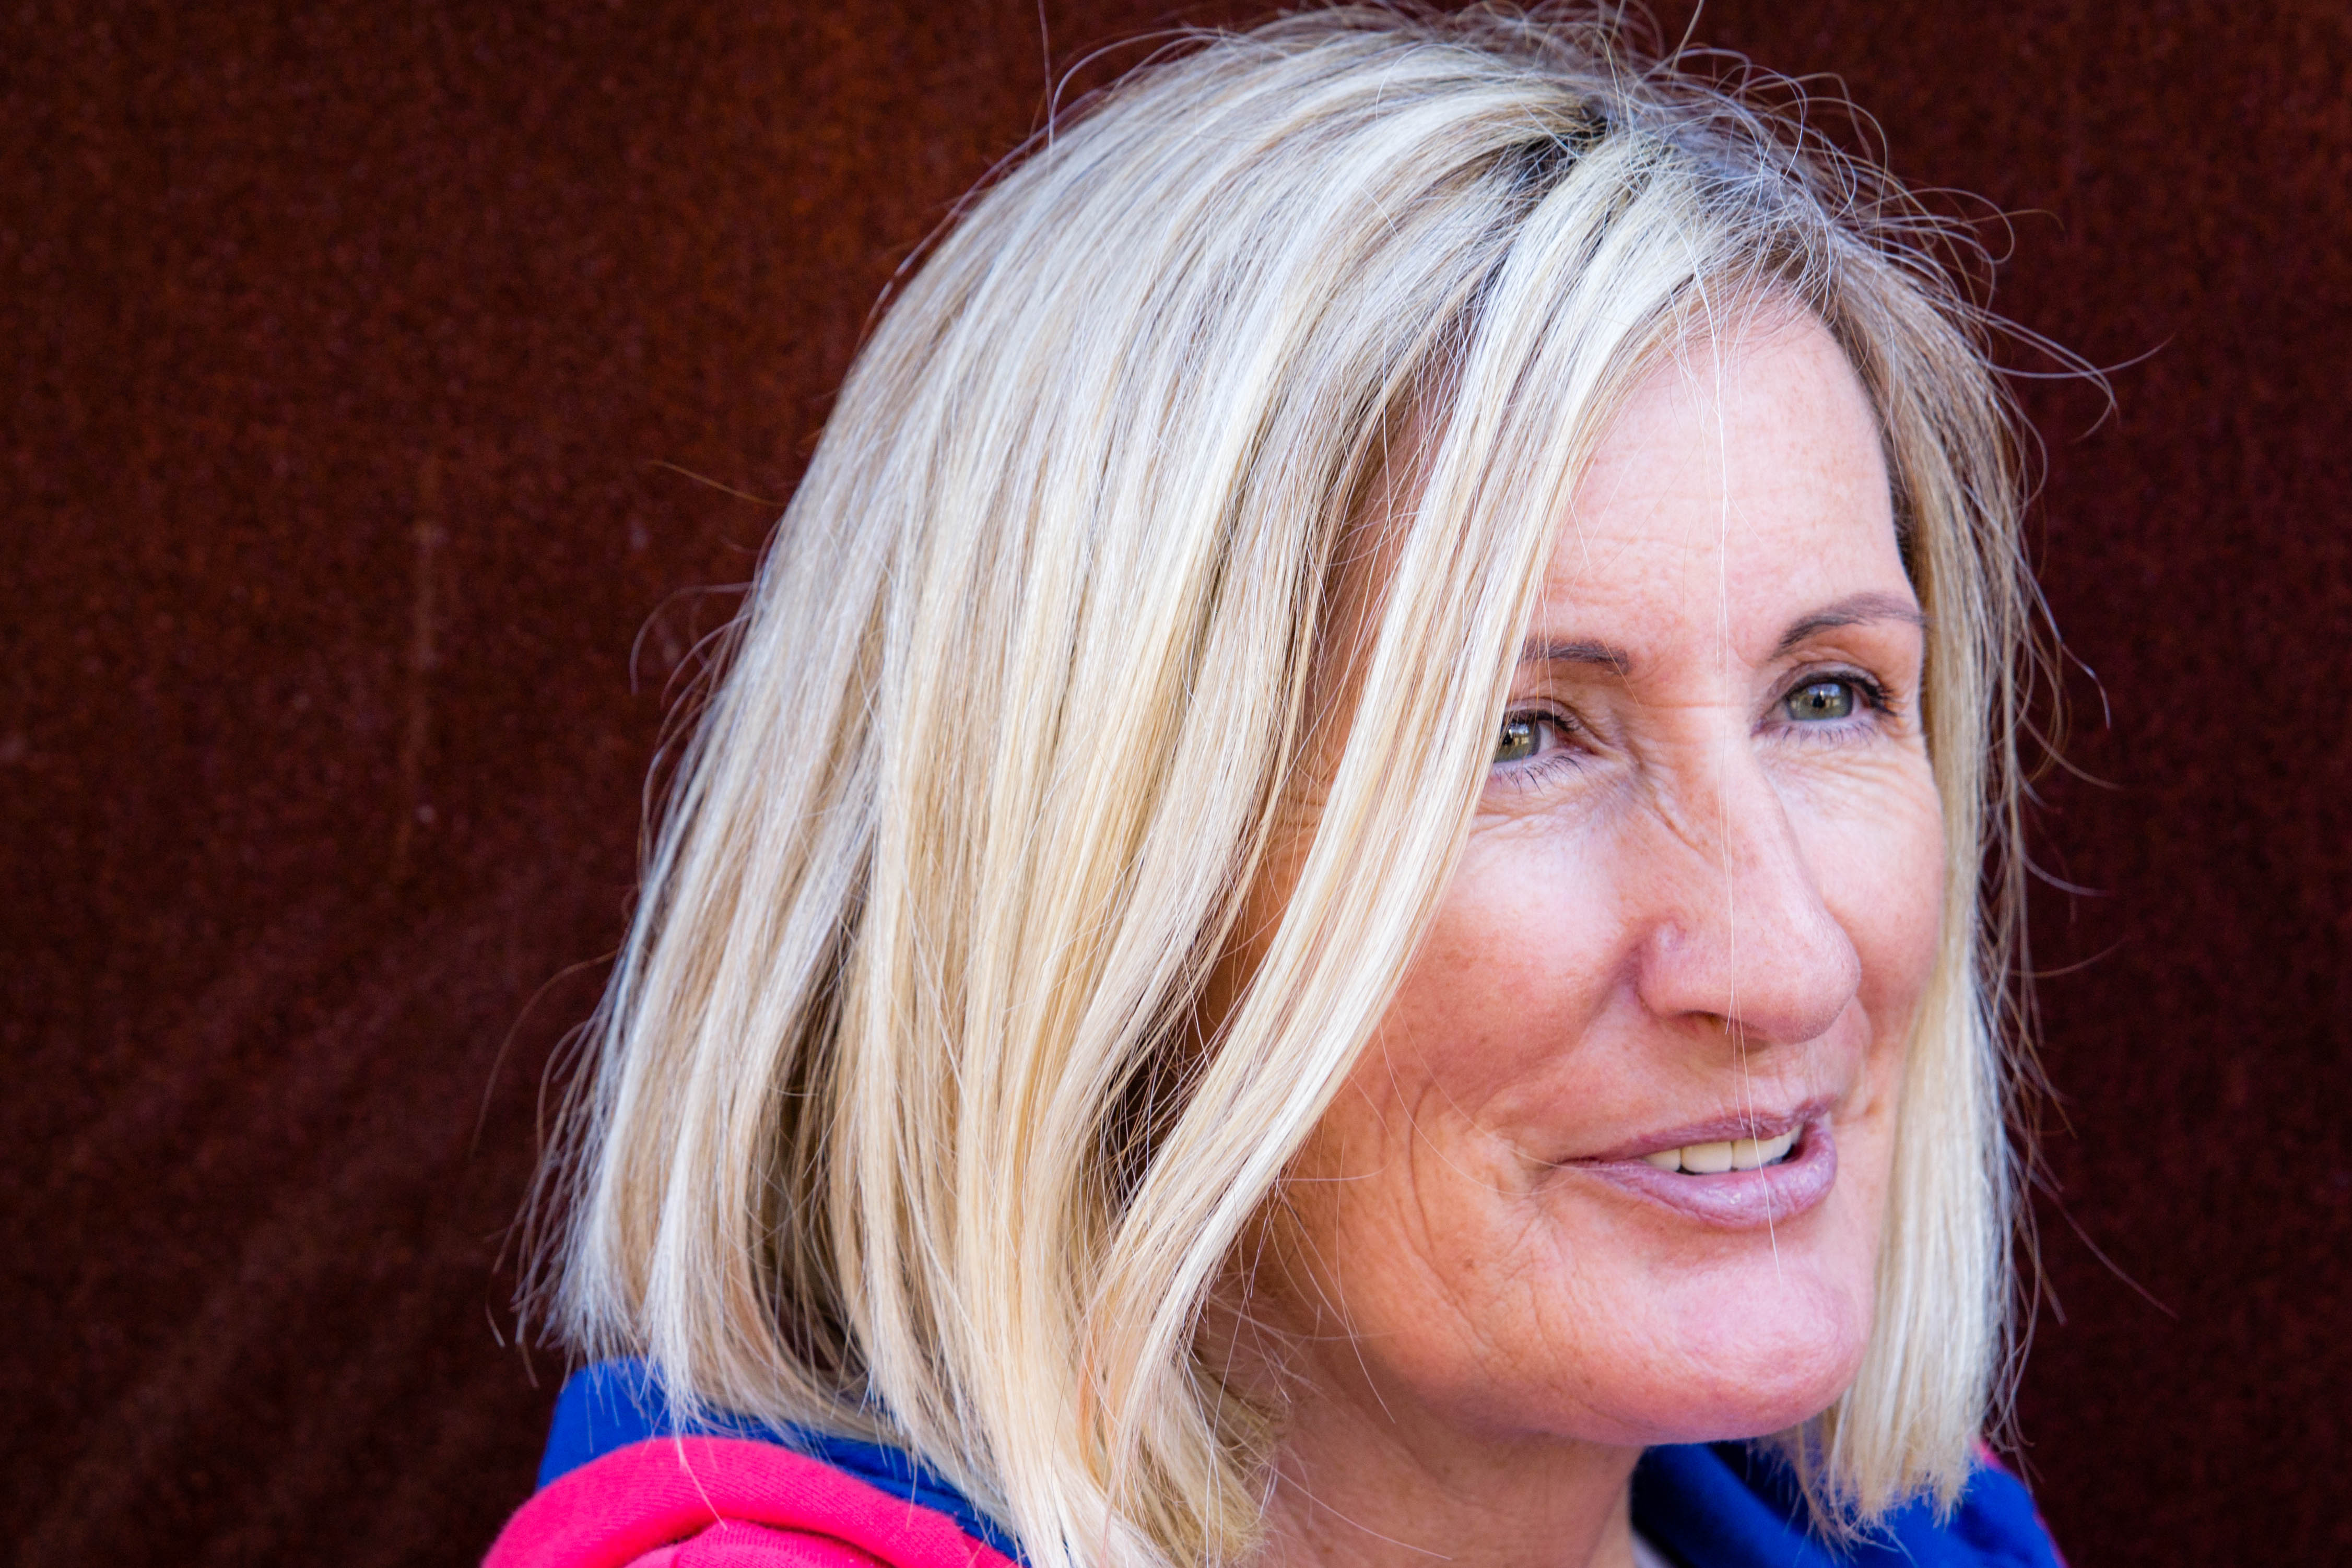
person, girl, woman, hair, portrait, lady, facial expression, hairstyle, smile, mouth, long hair, close up, face, nose, eye, head, blond, organ, brown hair, portrait photography